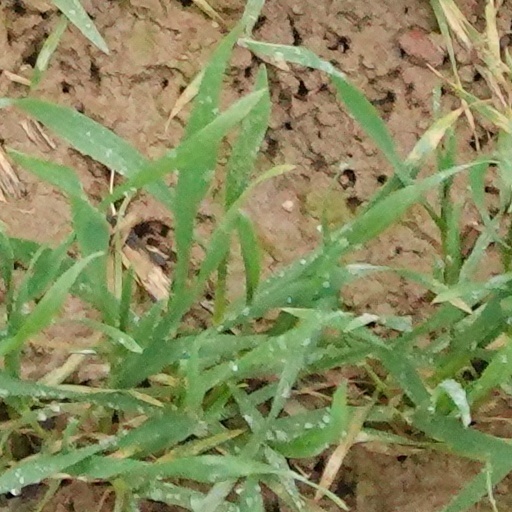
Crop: wheat